Turicato

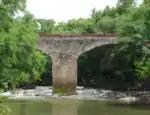
Bridge in Turicato

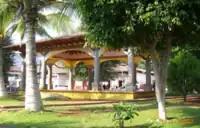
Plaza of Turicato

It is a rural municipality in an area with rolling hills. The municipal seat is named Turicato as well. The town of Turicato is small, and has no more than 10,000 inhabitants. The rest of the inhabitants are from small scattered villages, tucked in the hills of the county. With dirt roads to reach most villages south of the capital, the people live a traditional life style. The majority, if not all of the county, is governed by the law of the land.